Dance Magic (film)

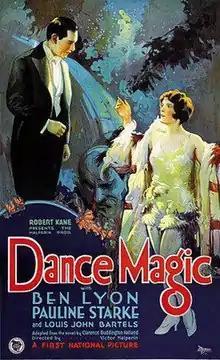

Dance Magic is a 1927 American silent drama film directed by Victor Halperin and starring Pauline Starke, Ben Lyon and Isobel Elsom.